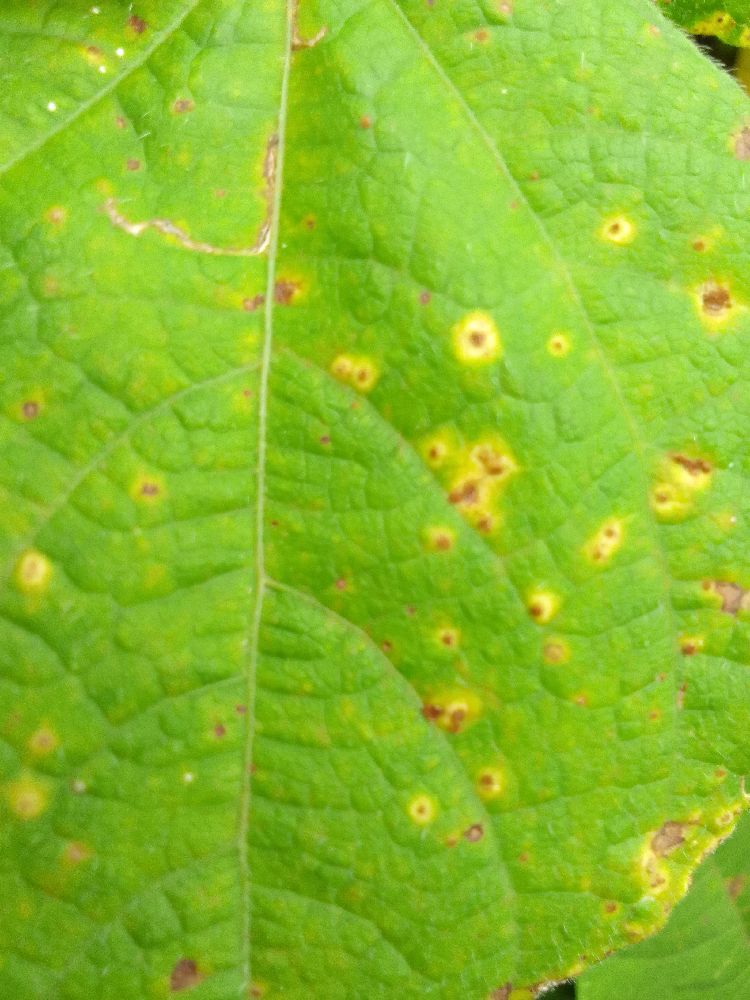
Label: rust